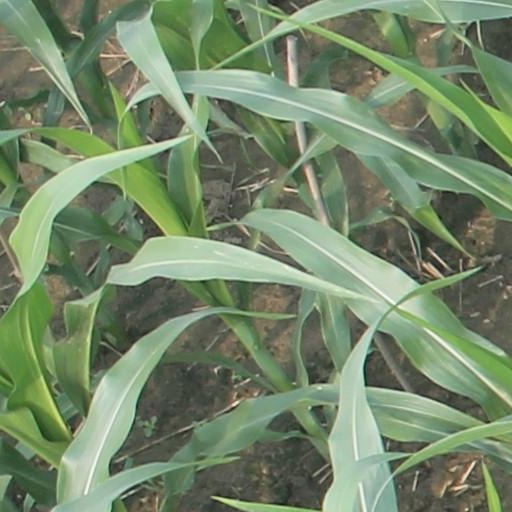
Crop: maize; corn